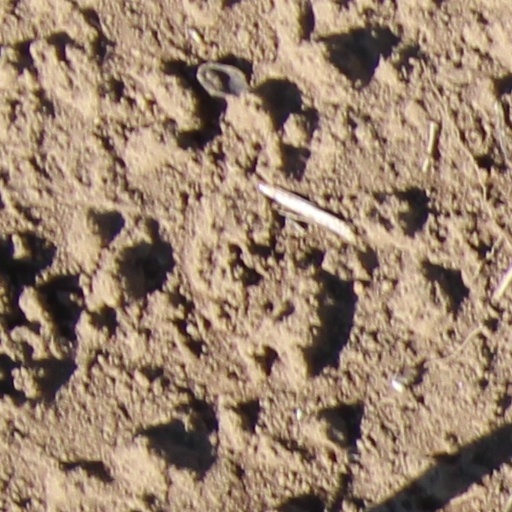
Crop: wheat